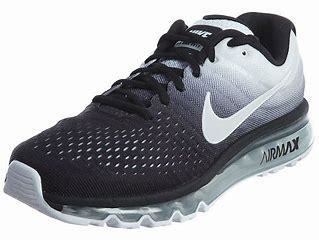
Brand: Nike
Model: Air Max 2017